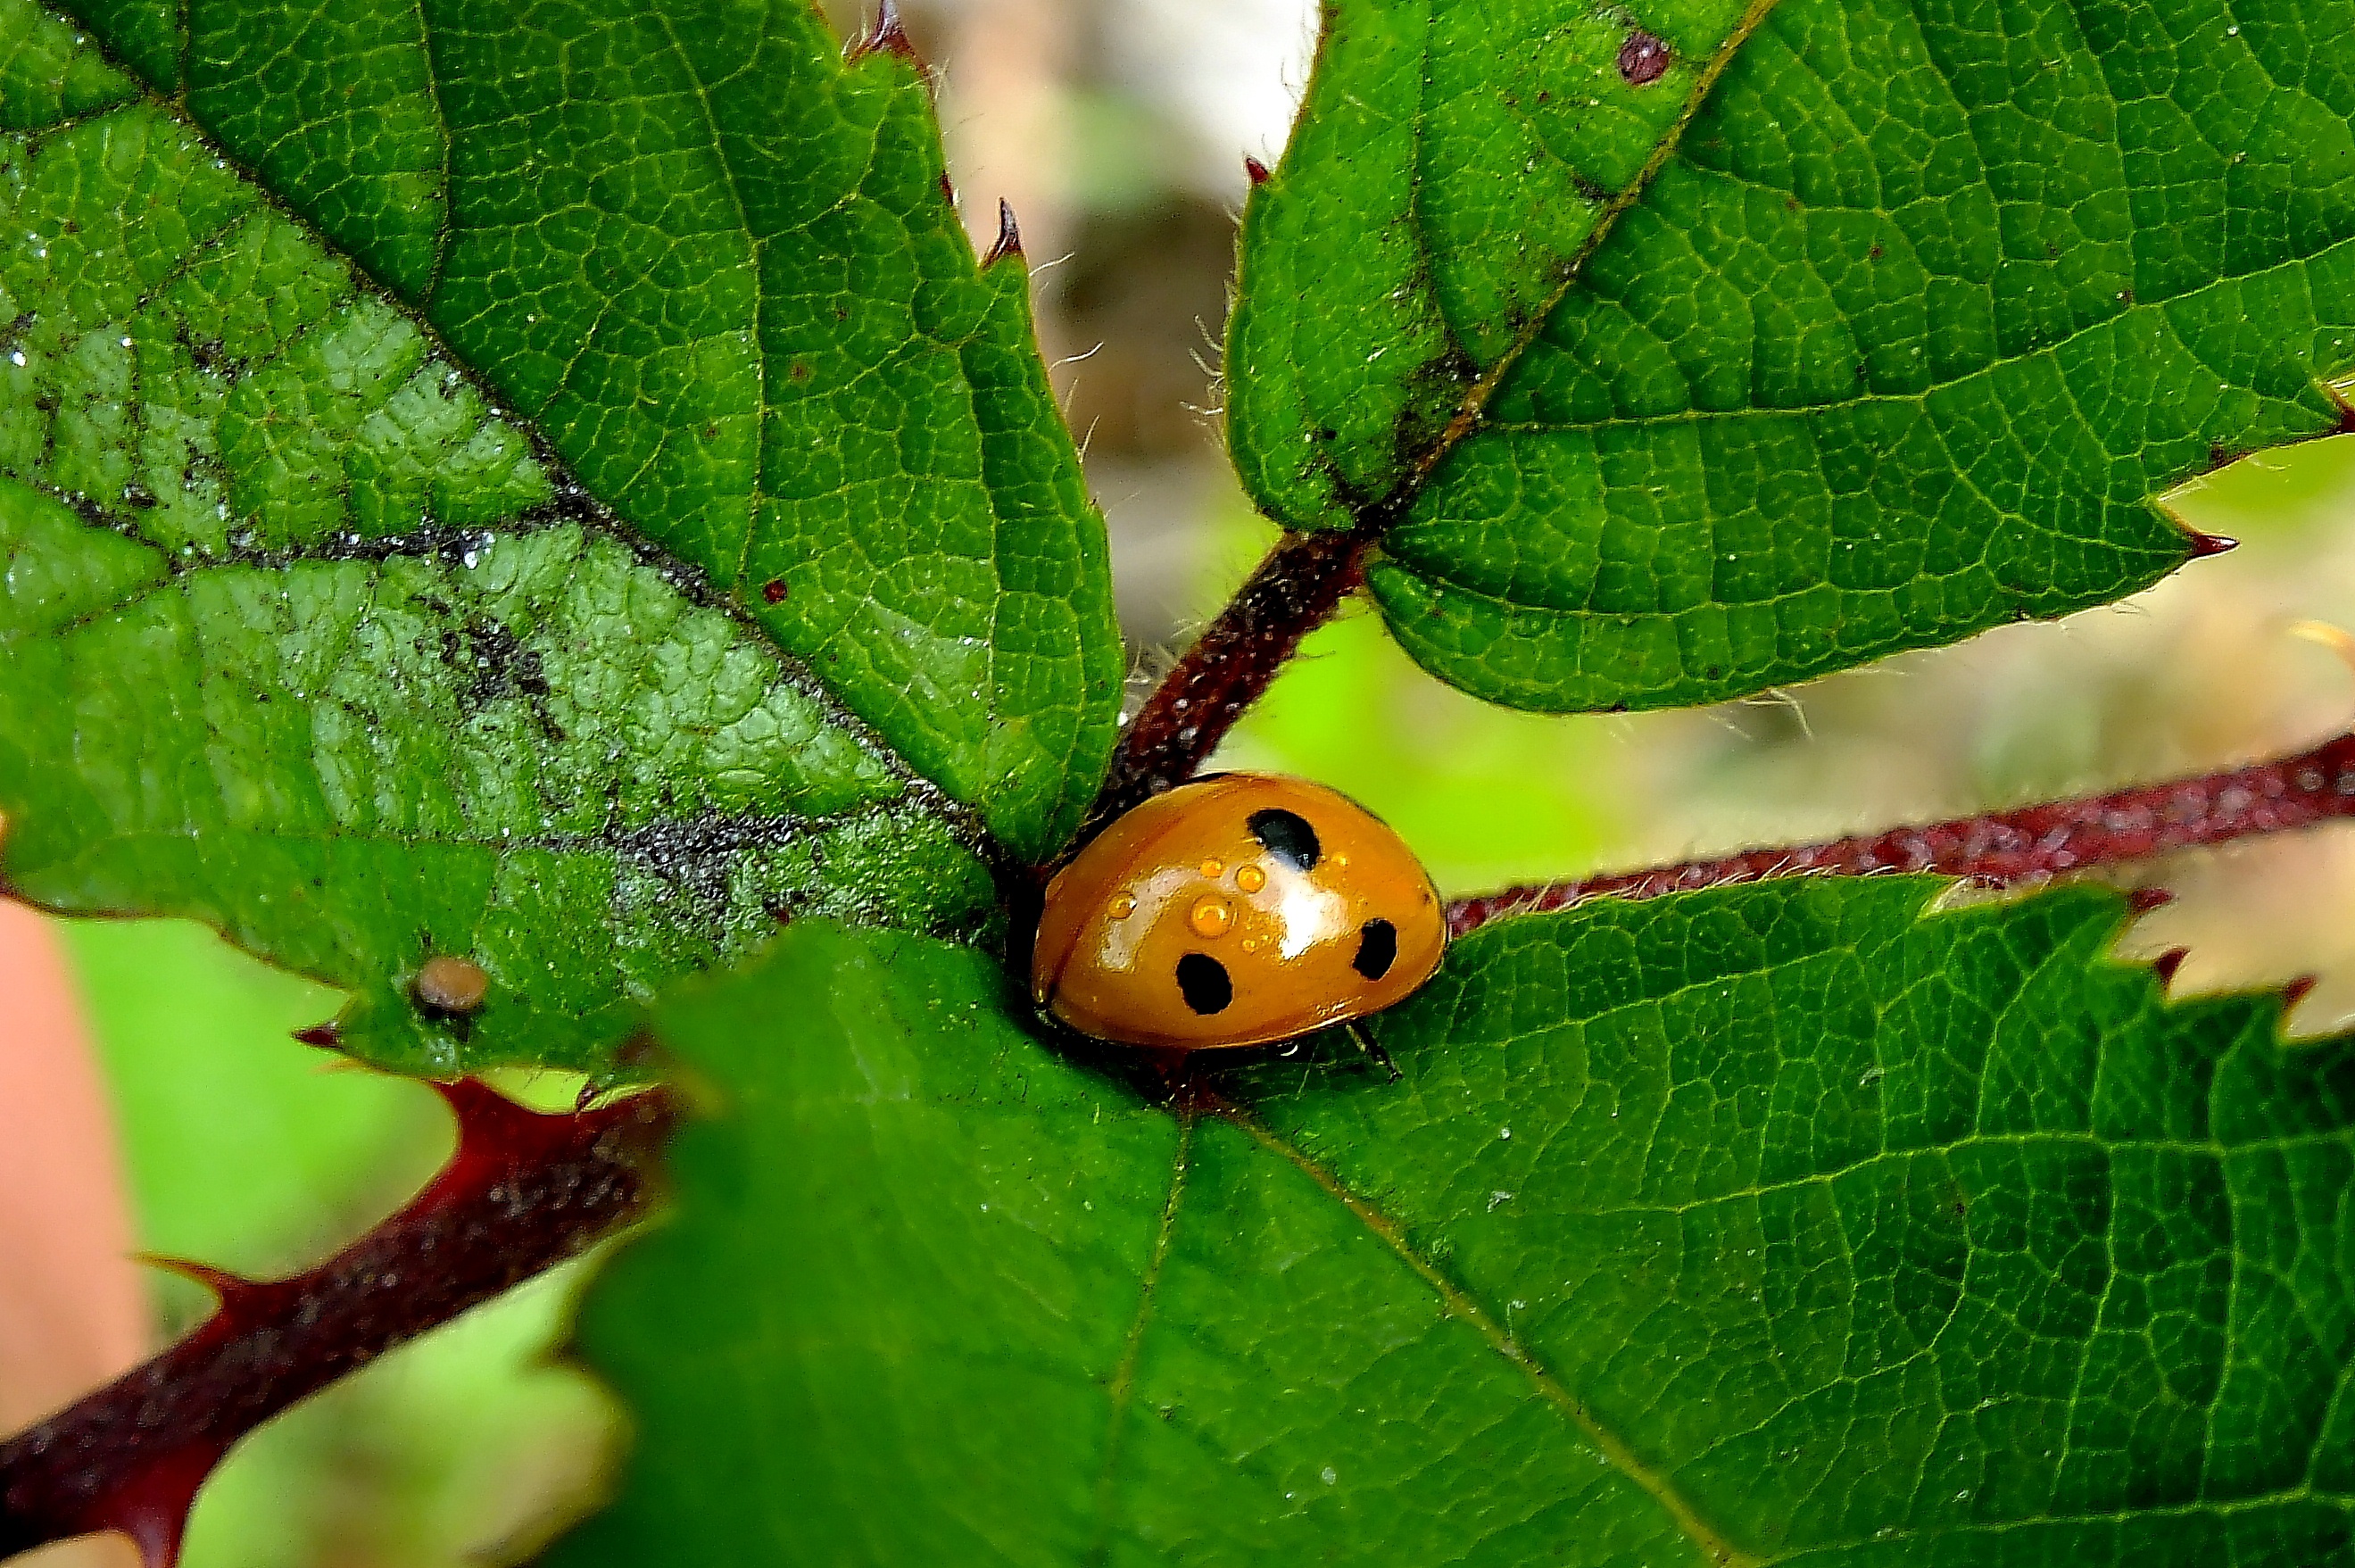
tree, nature, branch, plant, photography, leaf, flower, green, produce, insect, botany, fauna, invertebrate, close up, ggl1, macrofinepixhs20, macro photography, leaf beetle, plant stem